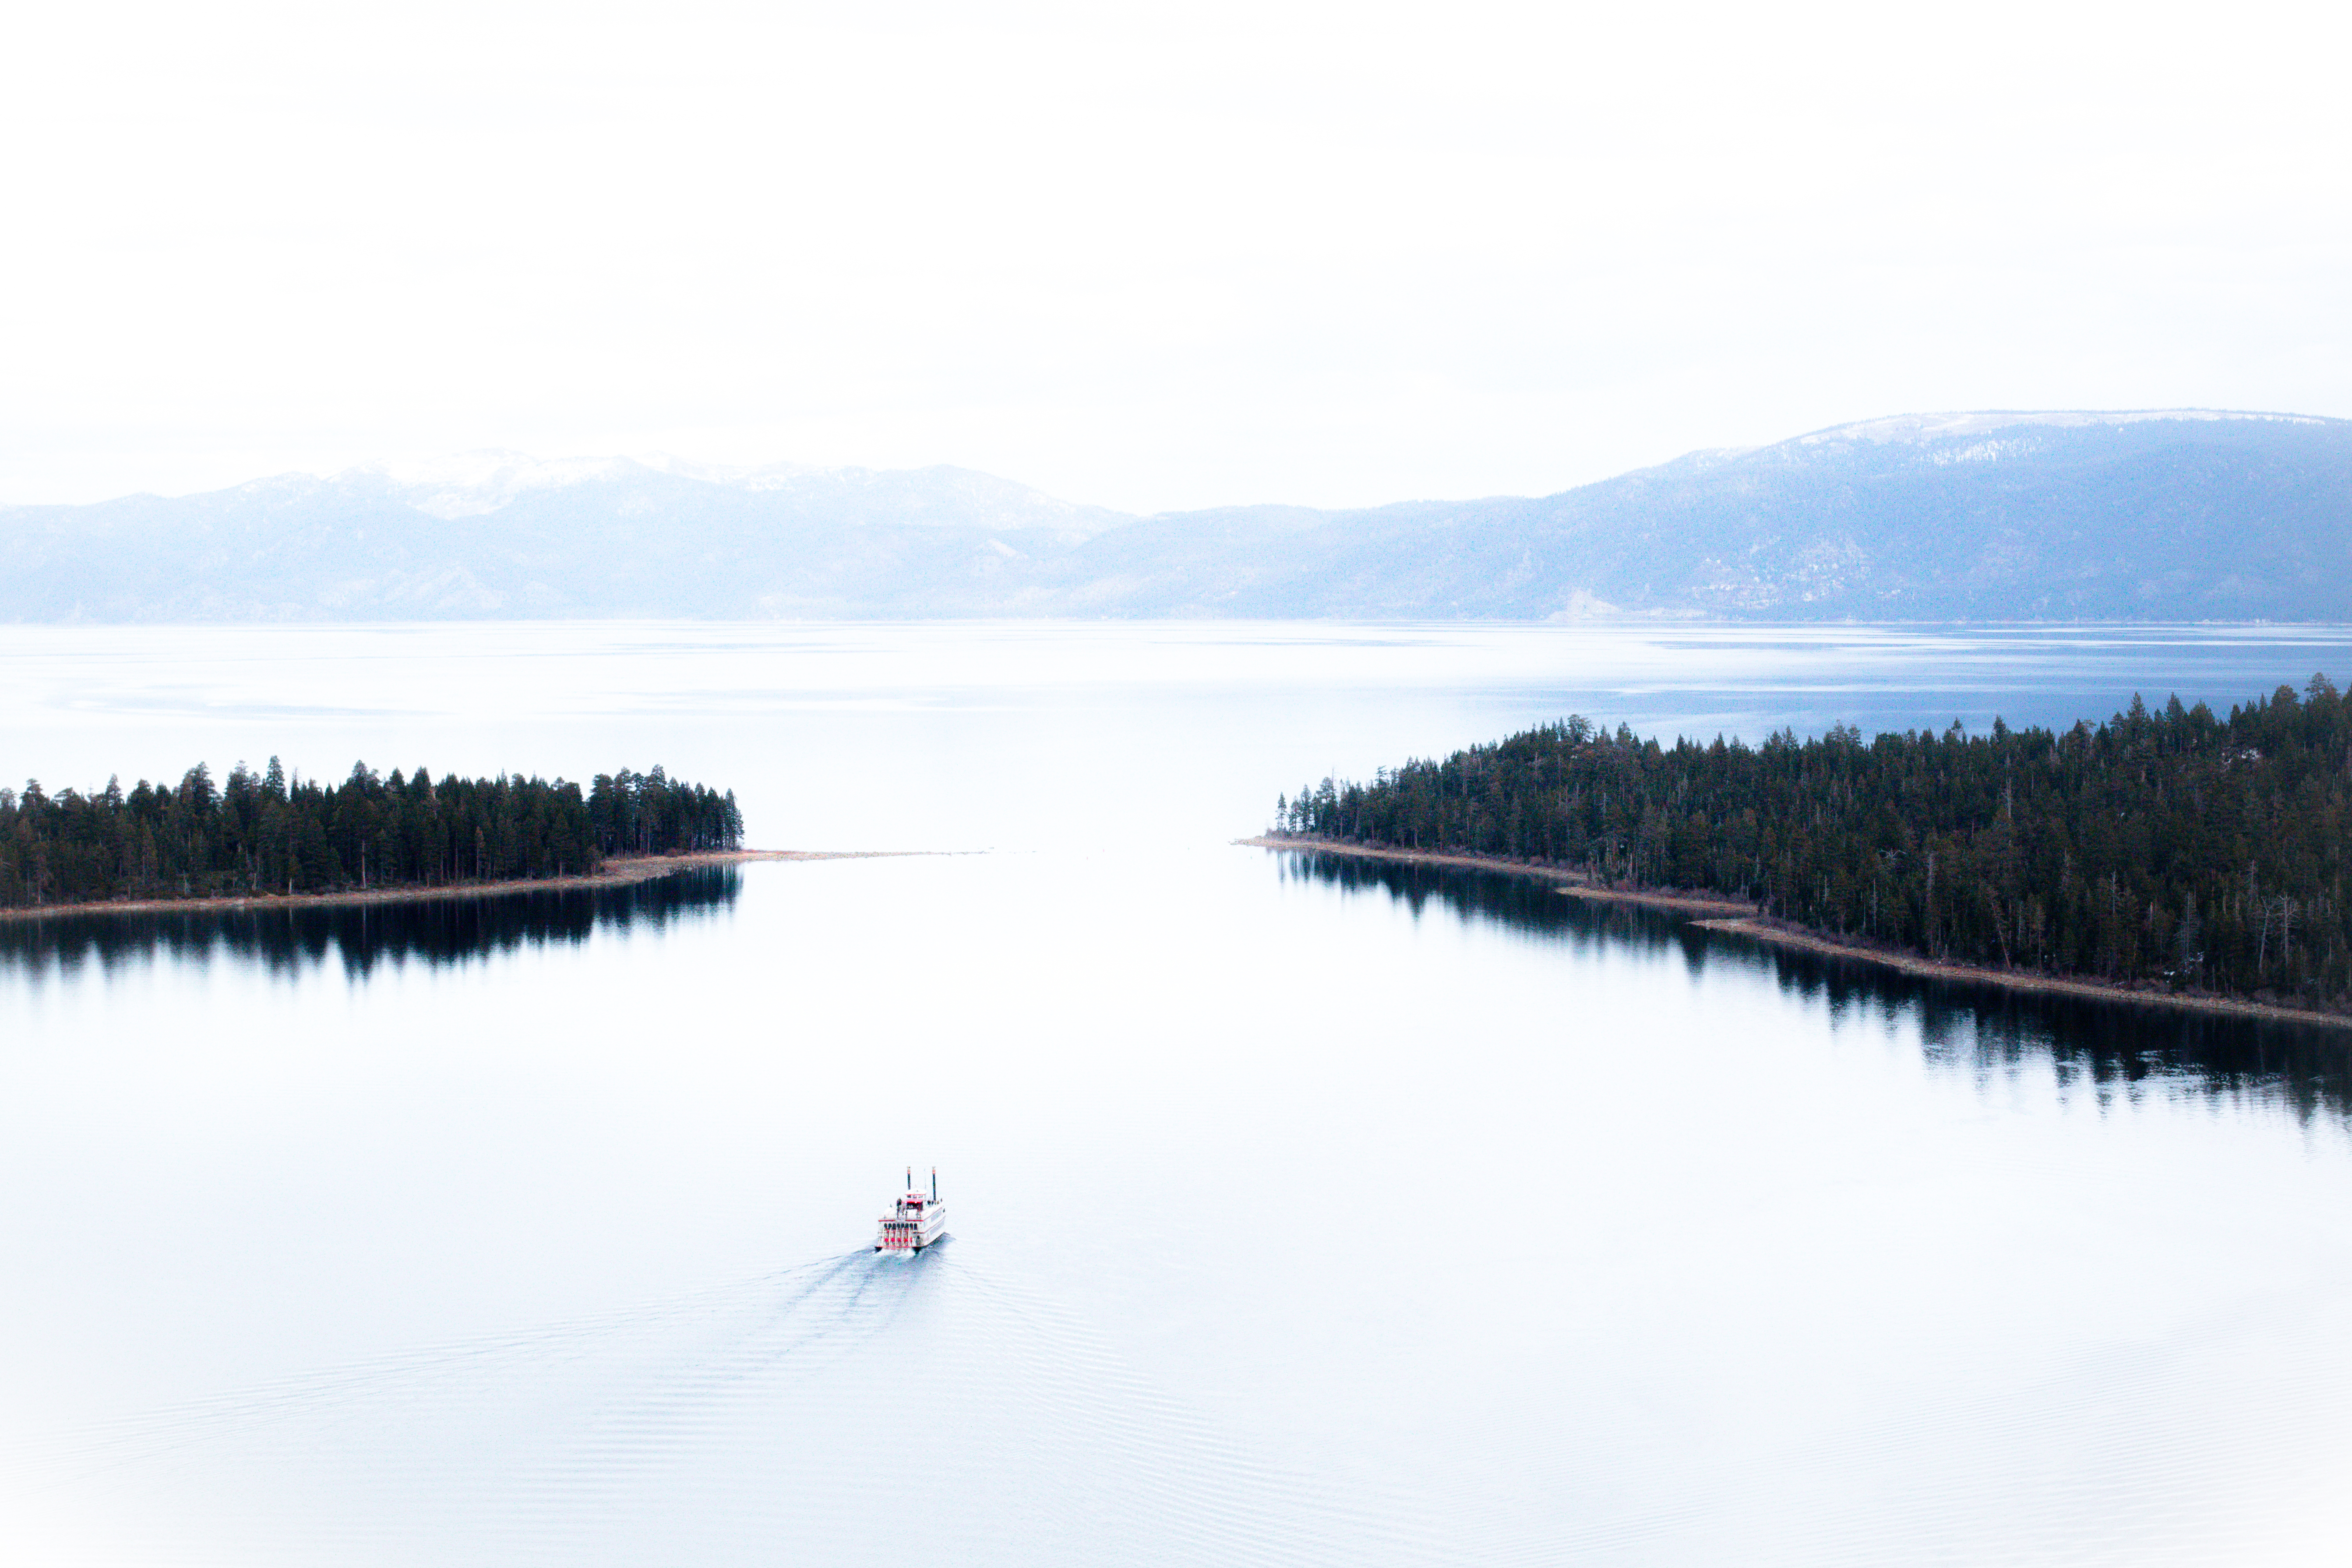
boat, lake, inlet, reflection, bay, reservoir, boating, loch